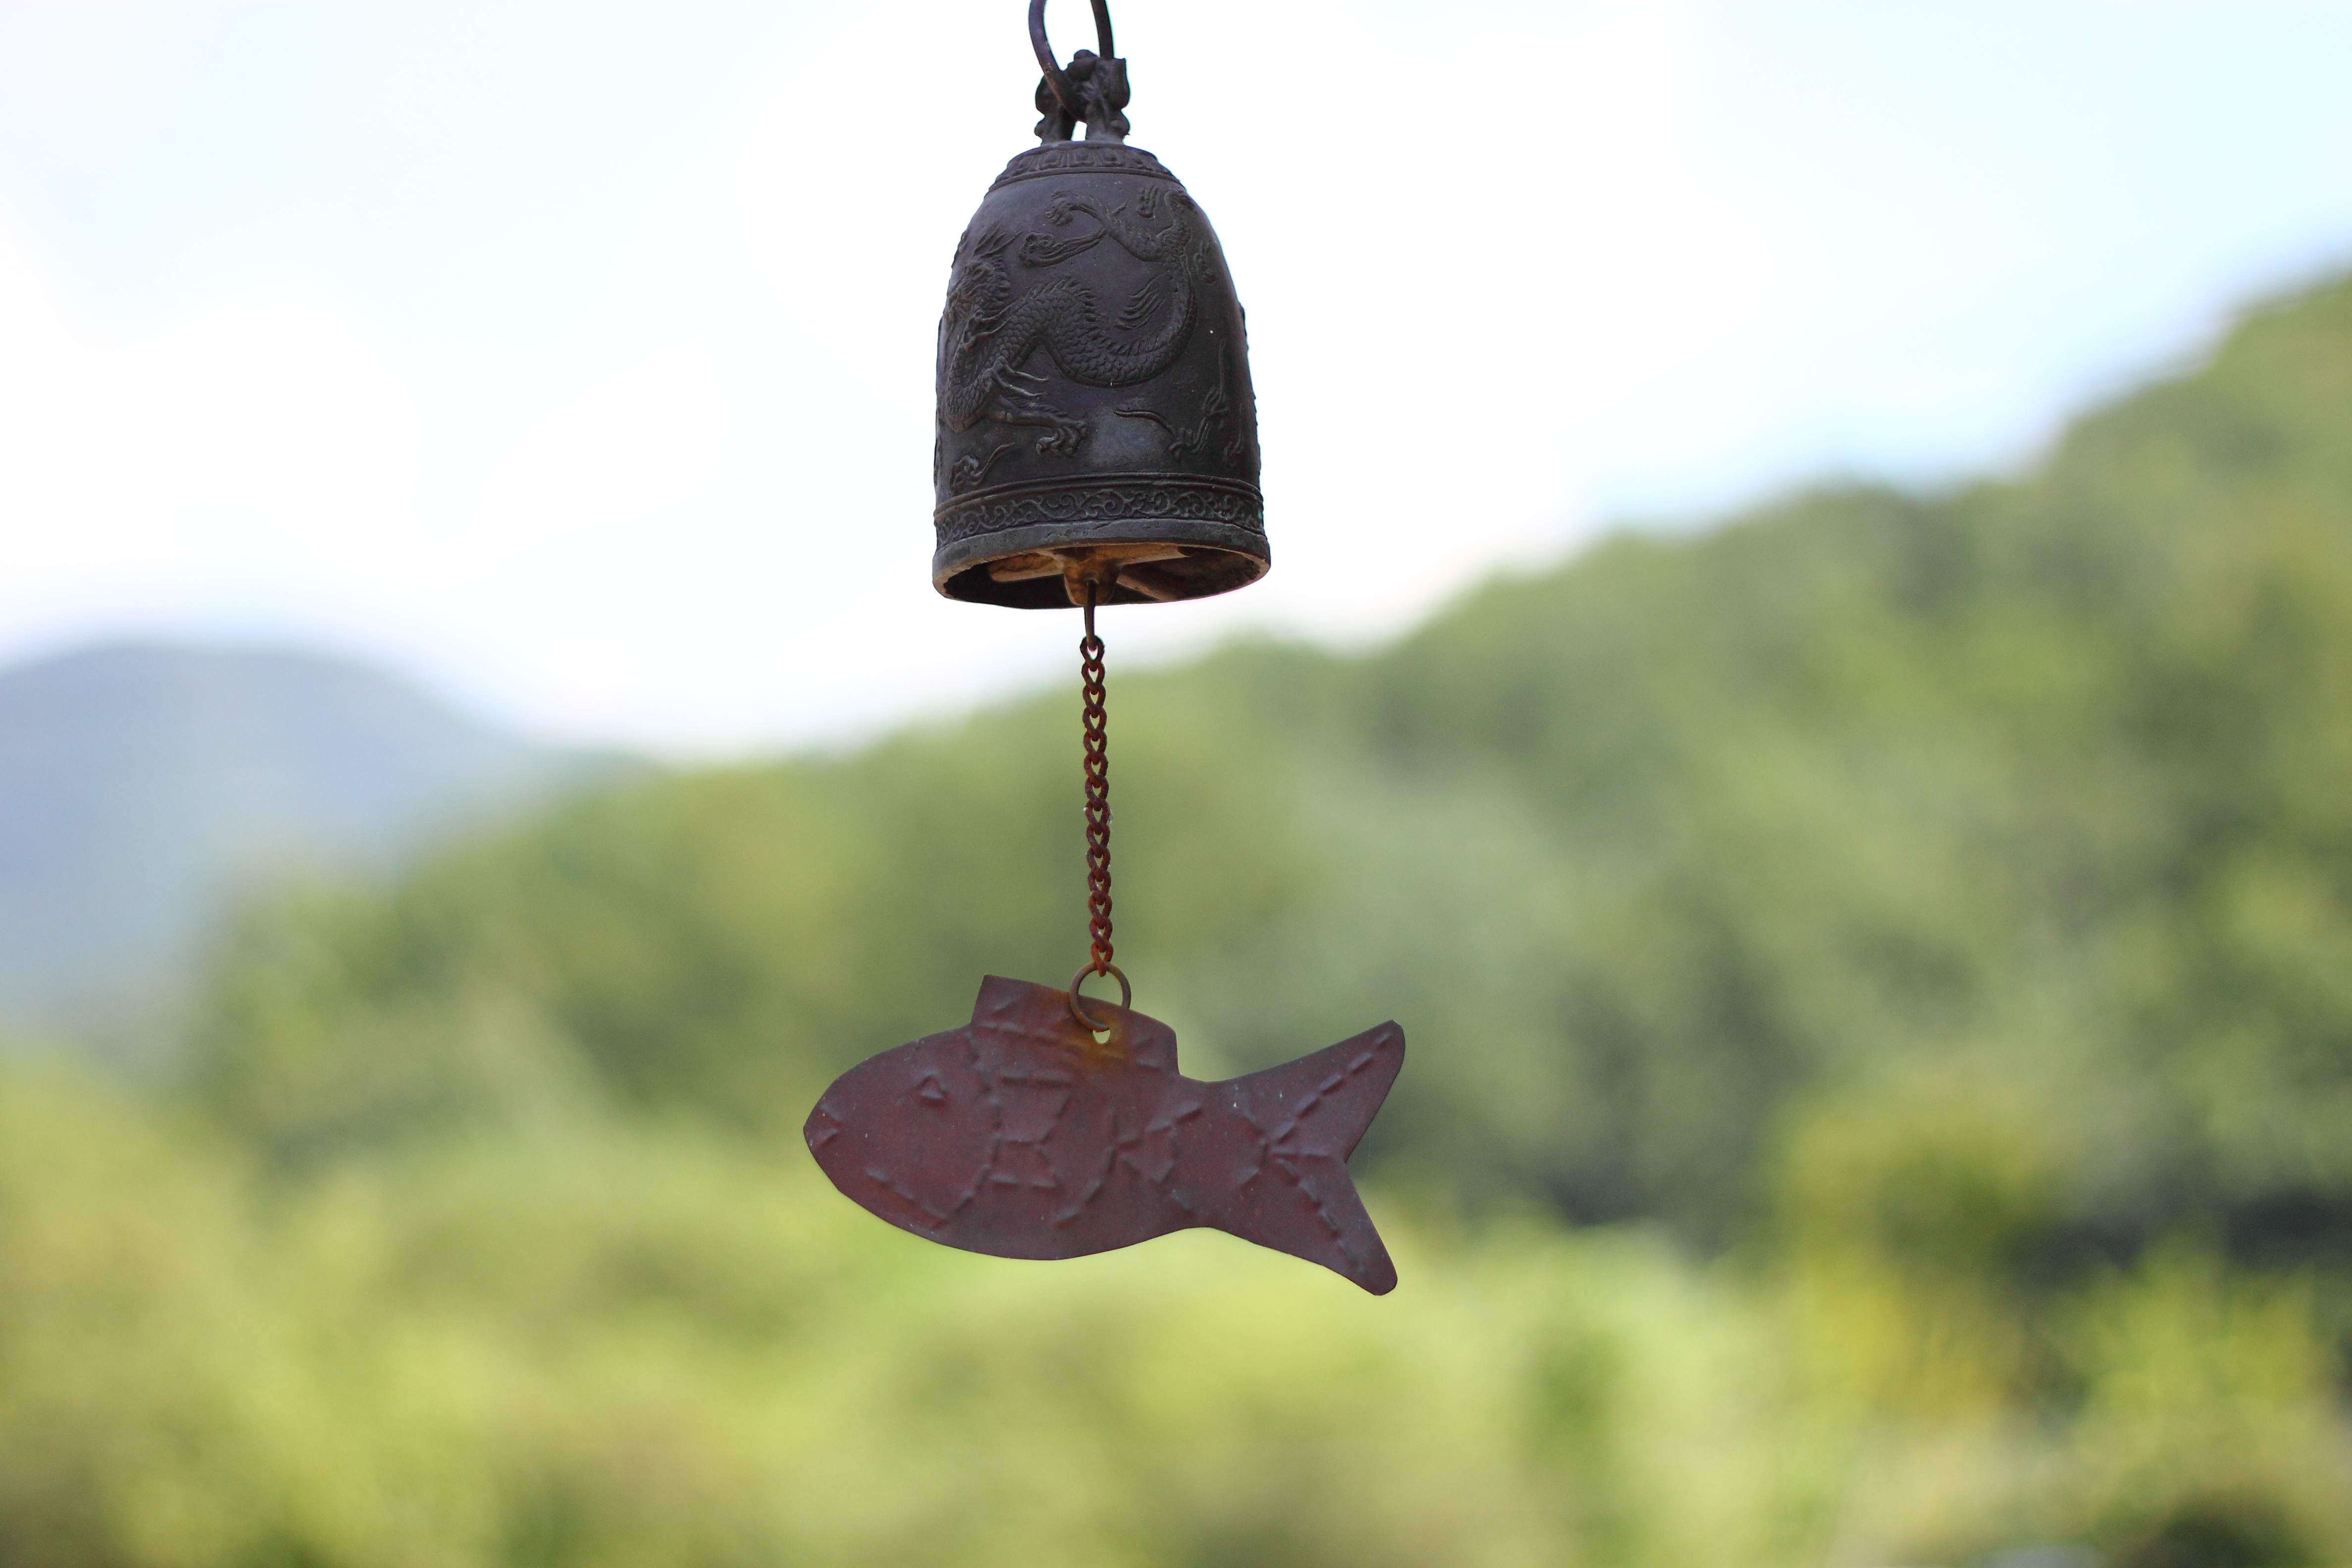
landscape, nature, wind, bell, green, lighting, temple, species, section